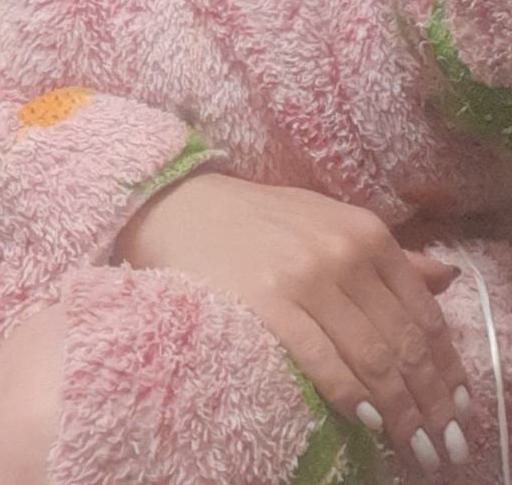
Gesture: no_gesture